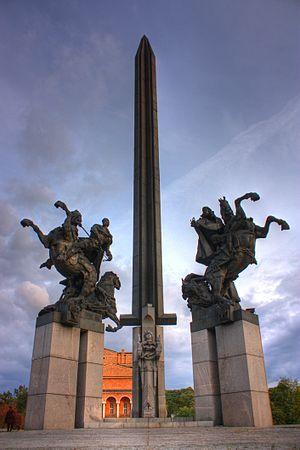
Cet article recense les statues équestres en Bulgarie.